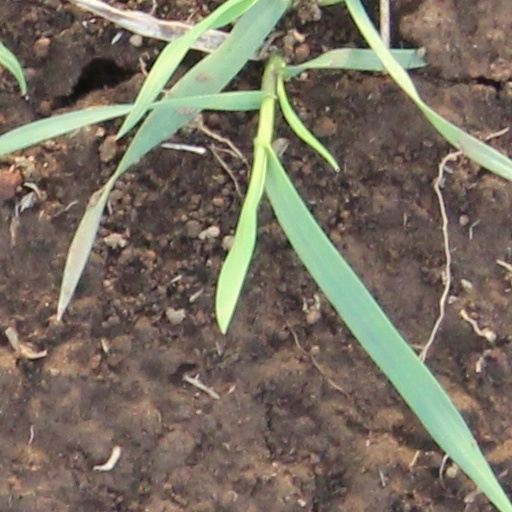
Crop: wheat